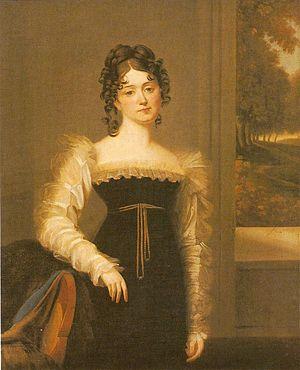
Zofia Czartoryska, est une princesse polonaise de la famille Czartoryski.